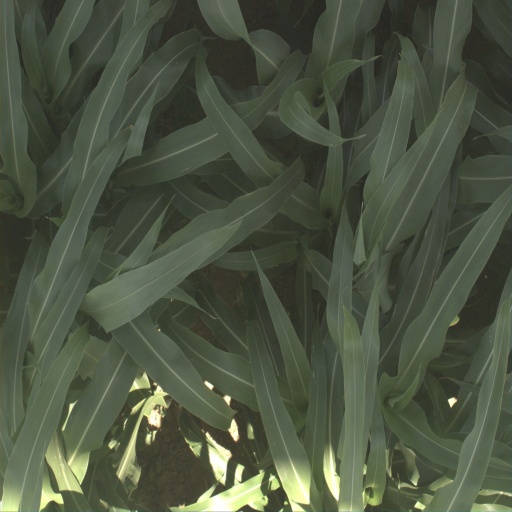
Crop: sorghum